Wave–particle duality

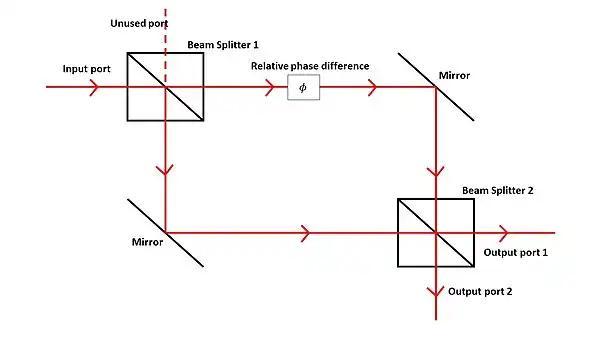
Interferometer schematic diagram

A laser beam along the input port splits at a half-silvered mirror. Part of the beam continues straight, passes though a glass phase shifter, then reflects downward. The other part of the beam reflects from the first mirror then turns at another mirror. The two beams meet at a second half-silvered beam splitter.